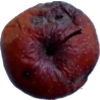
Label: apples